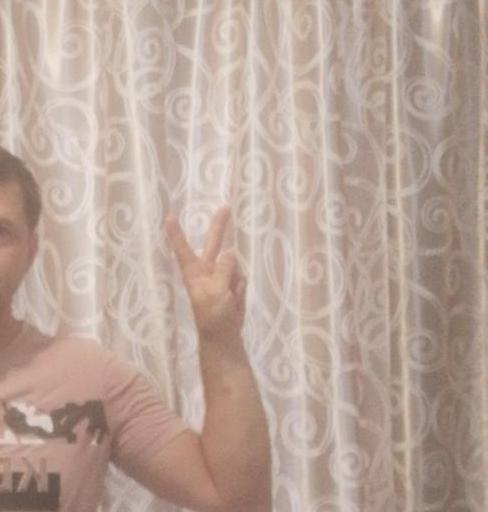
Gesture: peace